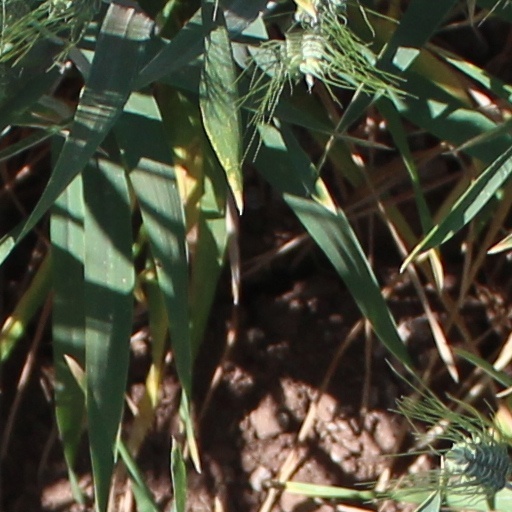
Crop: wheat